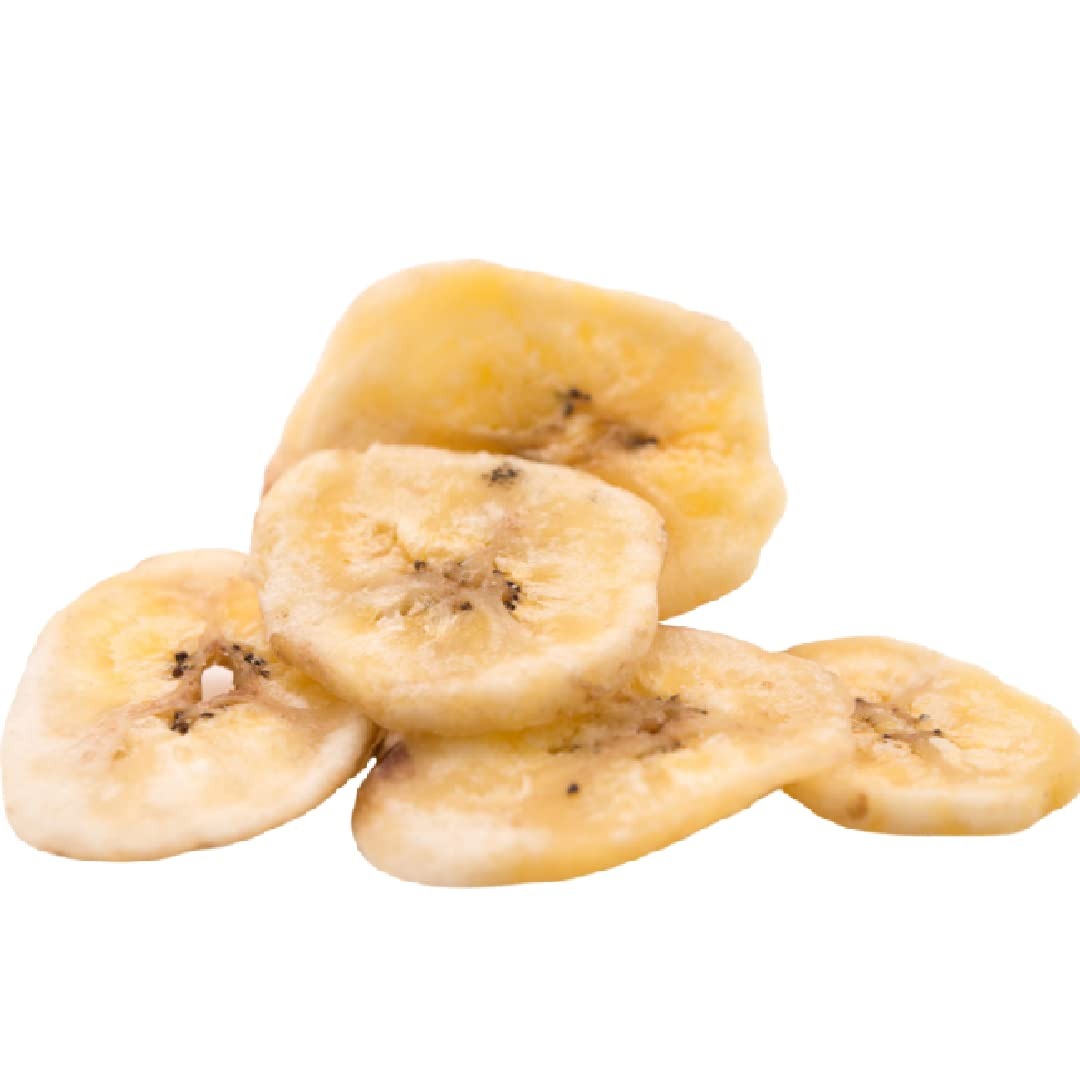
Item Name: GERBS Unsweetened Banana Chip Slices 2 LBS. | Freshly made Re-Closeable Bag | Top 14 Food Allergy Free | Sulfur Dioxide Free | Excellent Source of Potassium & Magnesium | Gluten, Peanut, Tree Nut Free
Bullet Point 1: Our Dried Banana Chips, with a flavor profile reminiscent of underripe bananas or plantains, are crafted without the addition of any sugar, ensuring a wholesome snack. Packaged in Rhode Island on dedicated allergen-free equipment by our specially trained staff, each bag is also is resealable for convenience.
Bullet Point 2: Gerbs stands by an all-natural commitment, ensuring our products are Non-GMO and free from trans-fats, chemicals, and preservatives. We believe in crafting foods the way nature intended, from scratch, to offer great taste, promote health, and provide natural energy.
Bullet Point 3: Unsweetened banana chips offer a nutrient-rich snack option, providing a natural source of potassium and fiber to support overall health.
Bullet Point 4: Gerbs' Certified Allergen Statement affirms that our entire product line is free from gluten, wheat, peanuts, tree nuts, soy, egg, milk/dairy, sesame, mustard, shellfish, and fish.
Bullet Point 5: Explore our diverse range of trusted Gerbs Categories, including Seeds, Salad Mixes, Snack Mixes, Fruit Medleys, Seed Meals, Dried Fruits, Grains, Flours, Granolas, Oats, and Chocolates.
Product Description: Gerbs unsweetened banana chips offer a pure and natural taste without the added sugars commonly found in sweetened varieties. With a flavor profile reminiscent of underripe bananas or plantains, lacking much of the sweetness generally associated with bananas, they provide a wholesome snacking option for those seeking a healthier alternative. Packed with essential micronutrients, unsweetened banana chips promote overall well-being. Their simplicity and nutritional value make them a convenient and guilt-free snack choice for any time of day. Produced on dedicated equipment, each package of dried banana chips is carefully sealed in premium resealable zipper high-barrier food-grade poly bags, ensuring a natural shelf life of one year without the use of chemicals or preservatives. Certified allergen-free, 100% All-Natural/NON-GMO, Vegan, and Kosher. Join the Gerbs family today and experience the difference of 100% all-natural dried fruits!
Value: 32.0
Unit: Ounce

Price: 23.99